Kitakyushu

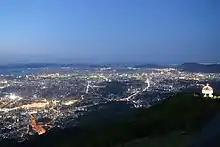
Night view of Kitakyushu from Mount Sarakura

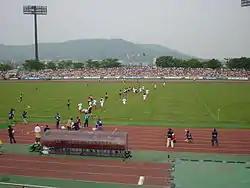
Honjo stadium

The limestone outcroppings on Hiraodai are said to resemble grazing sheep, so the plateau, the highest in Kyushu at 400–600 meters, is also known as the Yogun Plain.